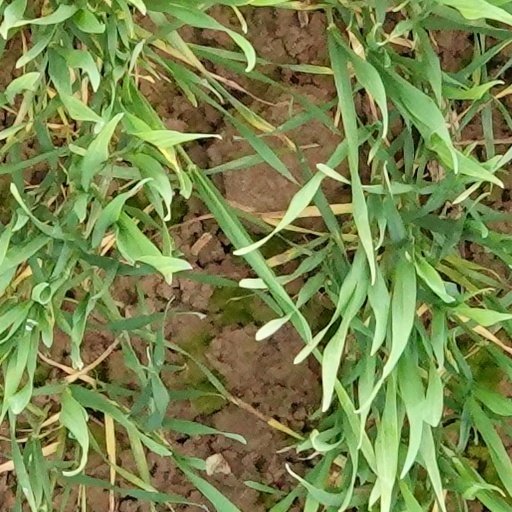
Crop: wheat